To the Yew Tree Above Dafydd ap Gwilym's Grave

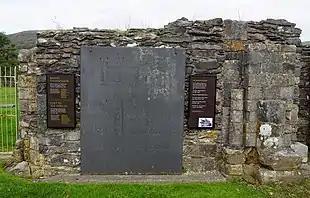
The memorial to Dafydd ap Gwilym at Strata Florida

In the 1530s John Leland wrote of Strata Florida that "The coemiteri wherin the cunteri about doth buri is veri large, and meanely waullid with stoone. In it be xxxix great hue trees." In 1810 the antiquary Samuel Rush Meyrick reported that only a few were left, and when George Borrow visited in 1854 in the course of a journey through Wales he found just two. He decided that the one growing north-east of the church looked the more ancient, and therefore paid his homage to Dafydd ap Gwilym by reciting a poem beneath that yew. Postcards dating from the early 20th century label this one Dafydd ap Gwilym's Yew, and it still survives. In more recent years, however, the yew closer to the church, by its north wall, has become known as Dafydd's, perhaps because it looks more impressive, and in 1951 a memorial plaque was installed near it. Though there is no particular historical evidence in favour of either yew's claims it is at any rate possible that they were saved from felling because of traditions connecting them with Dafydd ap Gwilym. But it is also possible that the genuine yew over Dafydd's grave had disappeared by the 16th century, as seems to be implied by the titles given to the poem in two manuscripts of that date: "I'r Ywen a oedd uwch ben Bedd D. Gwilym" ("To the Yew that was above the Grave of D Gwilym") and "I'r Ywen a dyf uwch ben Bedd Daf Gwilym" ("To the Yew that grew above the grave of Daf Gwilym").